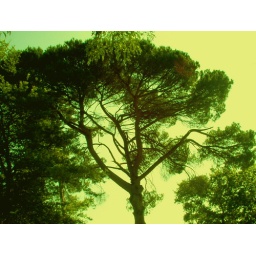
a pine tree in the evening. Green light